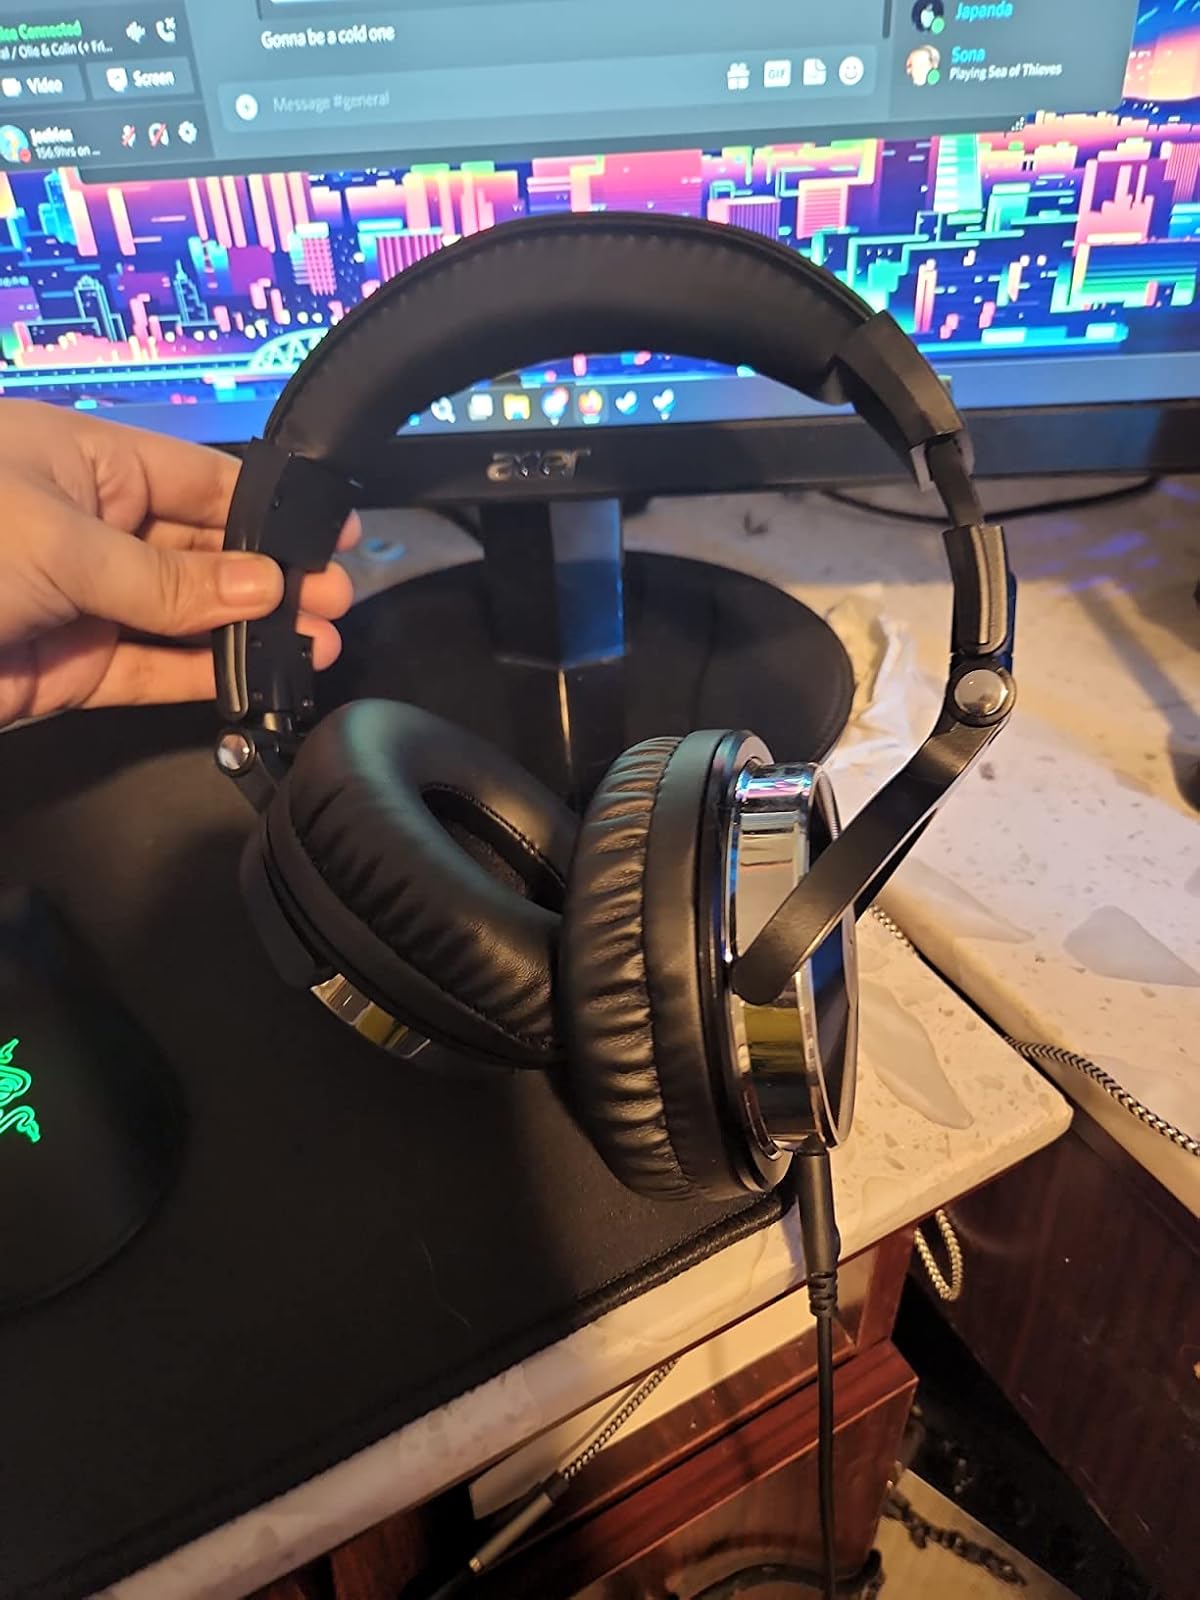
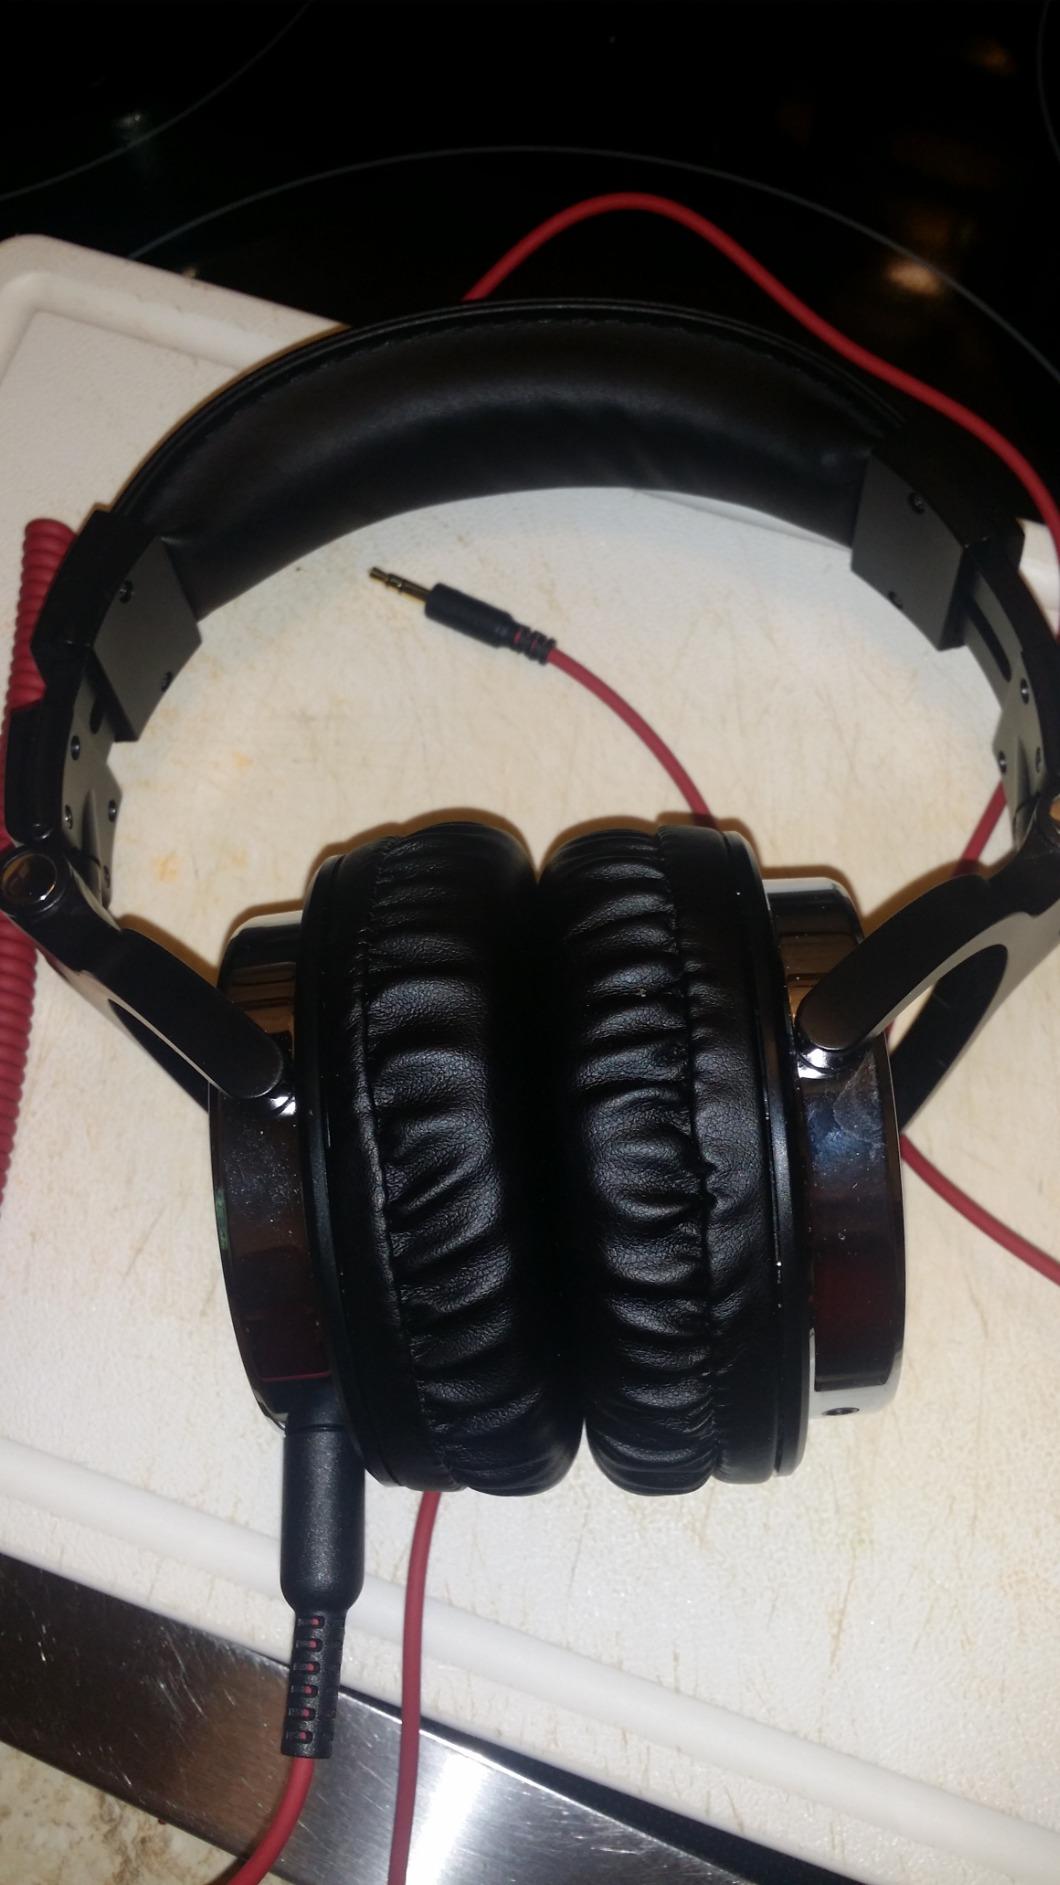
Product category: headphones
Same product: yes